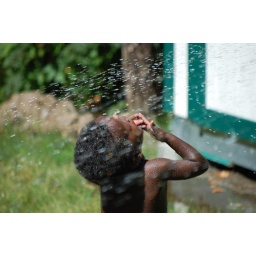
african american boy in sprinkler summer water fun